Edouard Perris

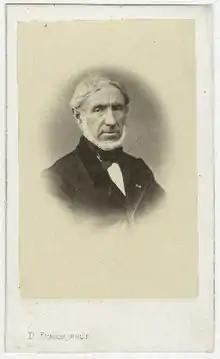
Edouard Perris (1808-1878)

Edouard Perris full name Jean-Pierre Omer Anne Edouard Perris (1808 in Pau – 1878 in Mont-de-Marsan) was a French explorer and entomologist who specialised in Coleoptera and to a lesser extent Diptera and other orders.